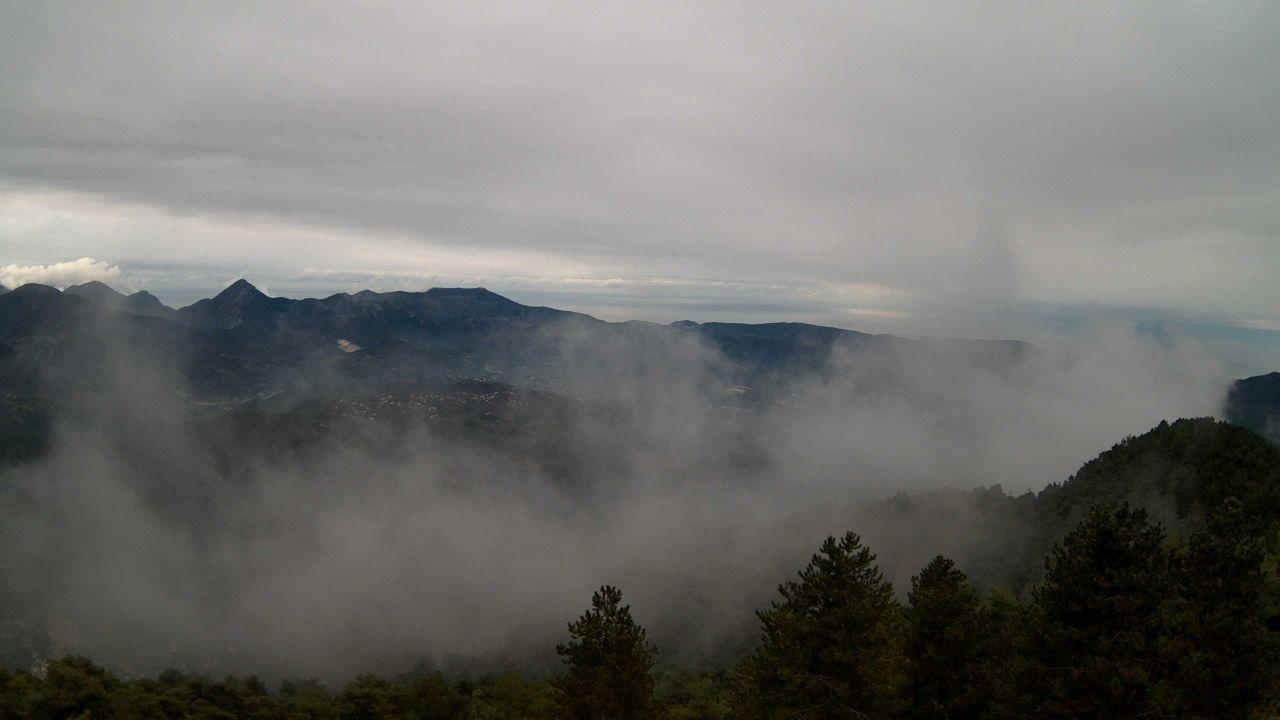
Fire: no
Smoke: no